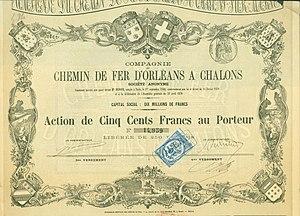
La ligne d'Orléans à Châlons est une ancienne ligne de chemin de fer, construite afin d'acheminer du ravitaillement de Nantes vers l'est de la France, dans un contexte de conflit avec l'Allemagne.